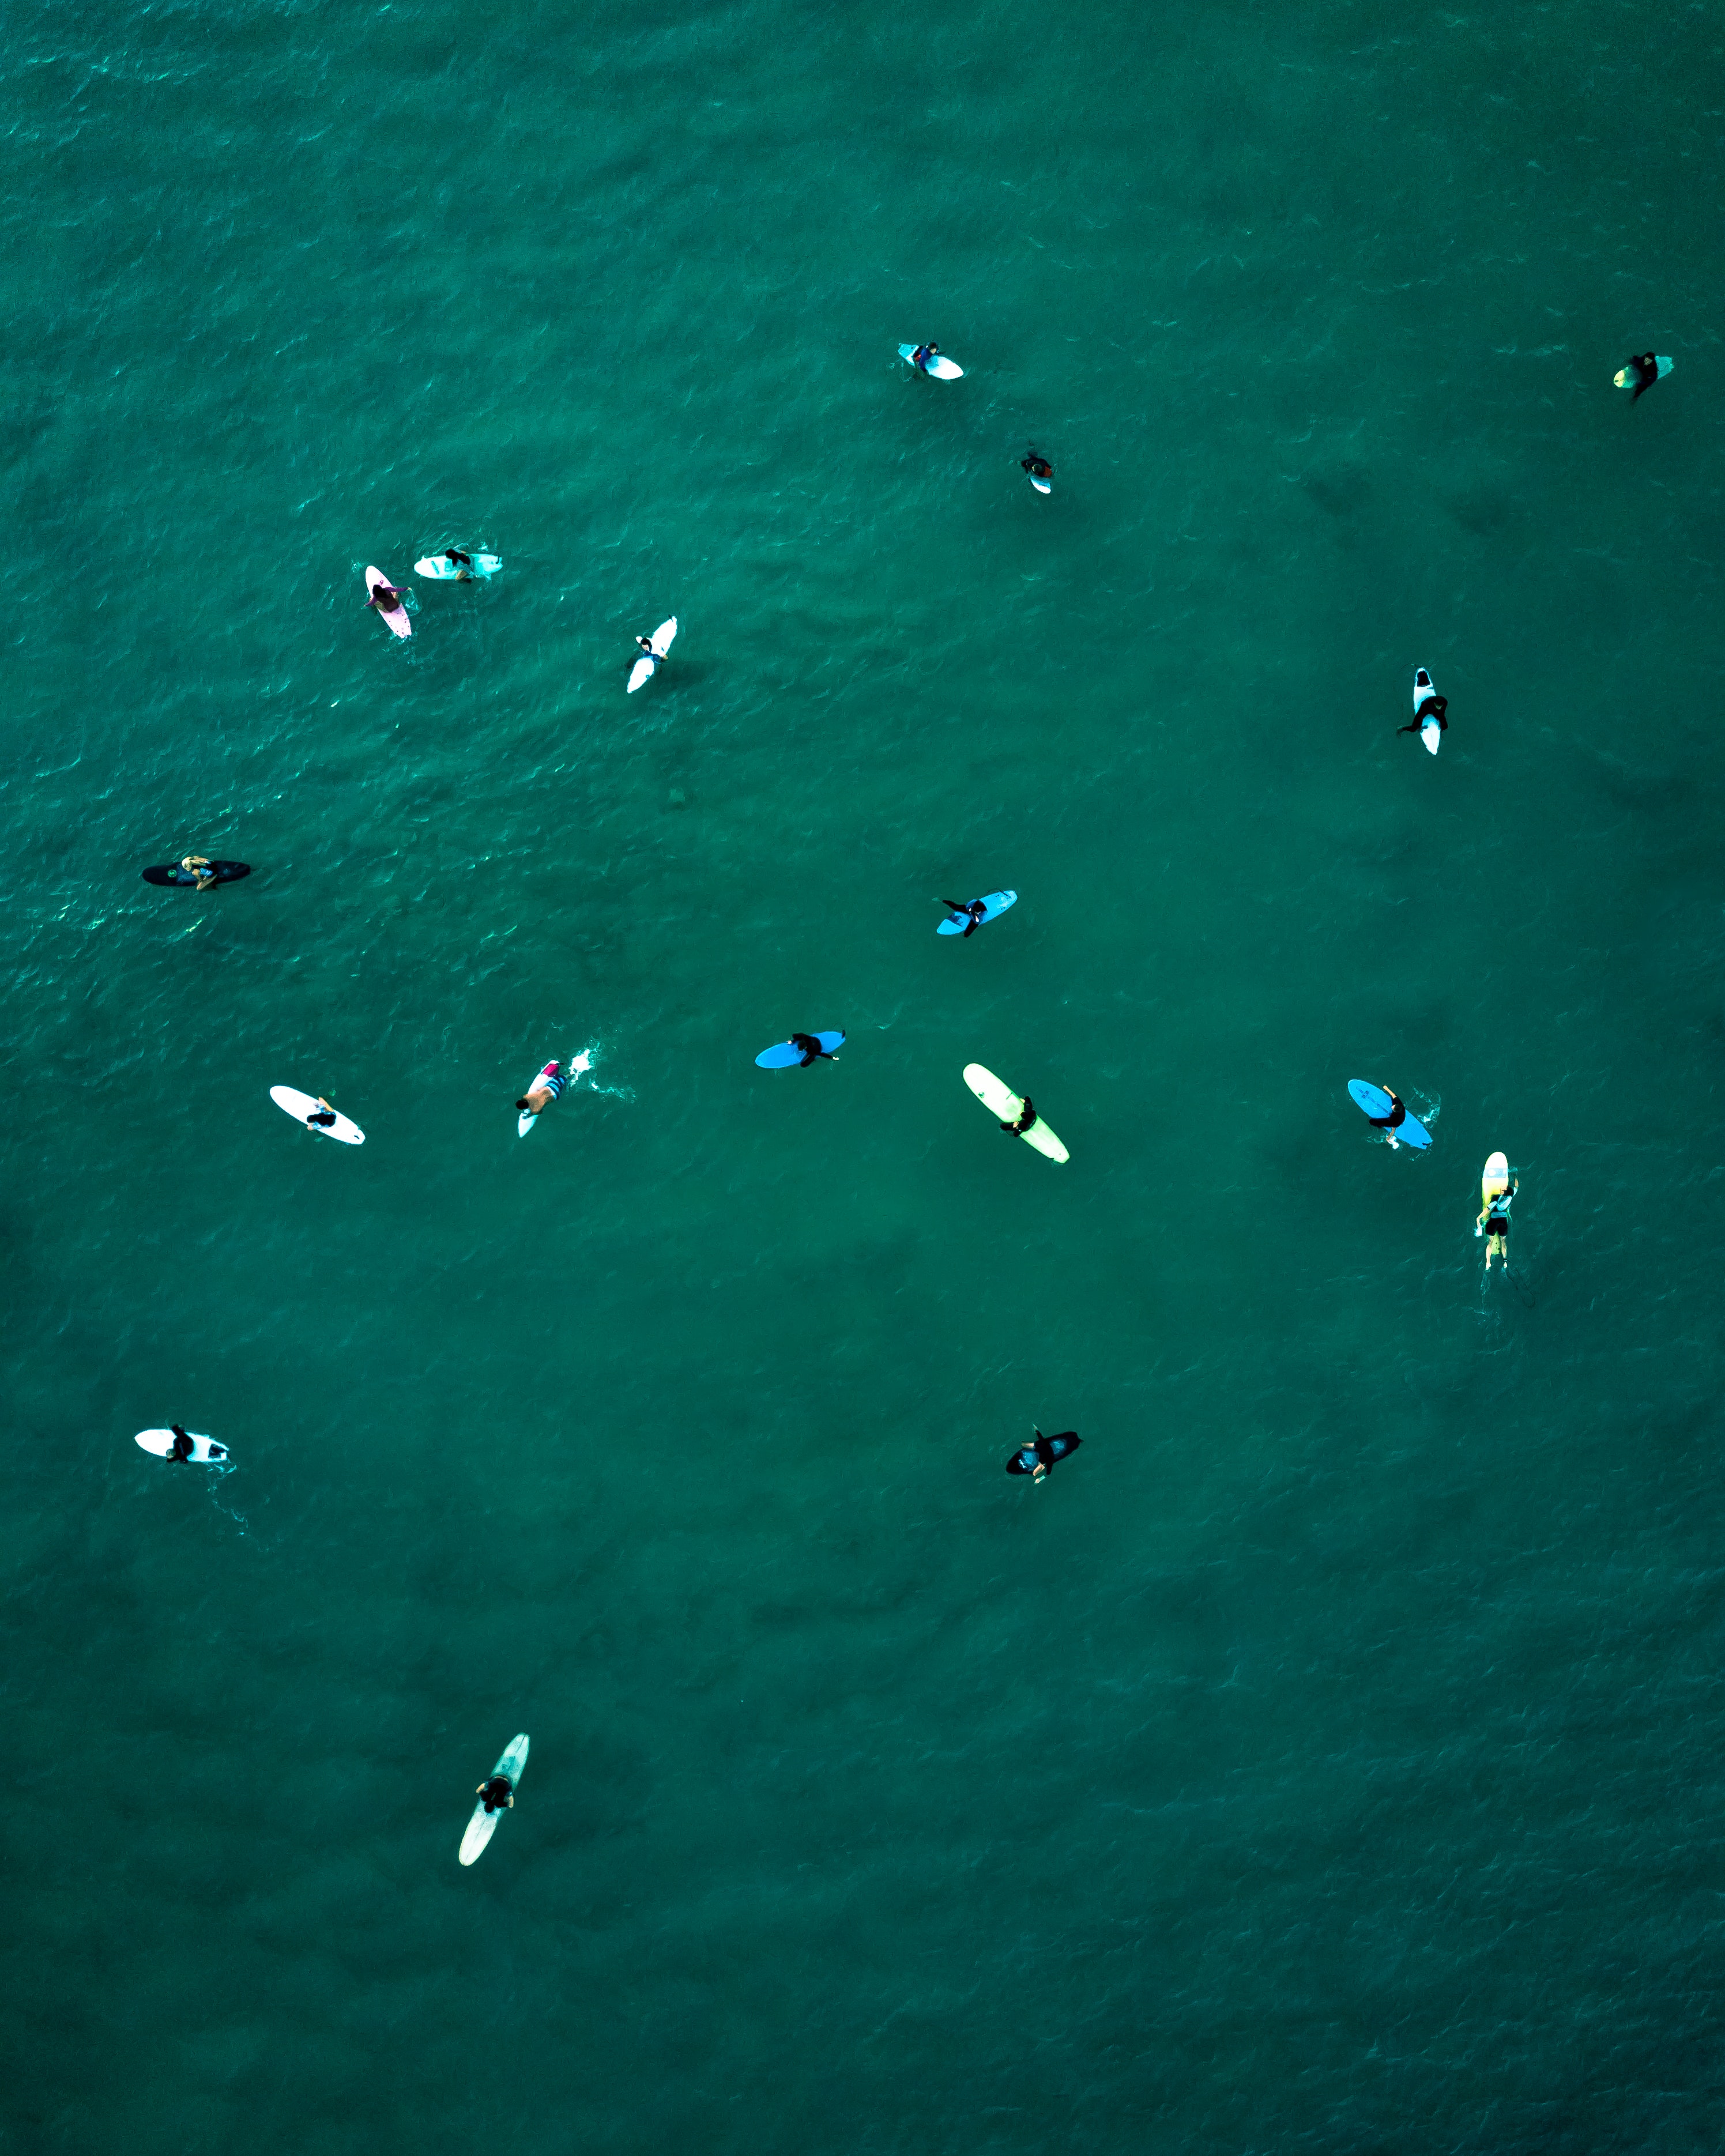
water, blue, green, aqua, turquoise, sea, teal, azure, ocean, calm